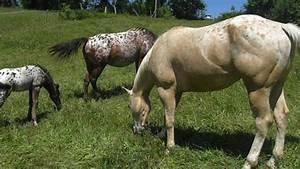
horse